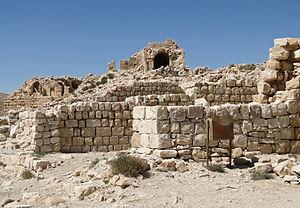
Ruines à l'intérieur du Krak de Montréal, Shaubak, Jordanie
La seigneurie d'Outre-Jourdain aussi appelée seigneurie de Montréal, du nom de sa capitale, était au XIIᵉ siècle un fief du royaume de Jérusalem situé à l'est du Jourdain.
Le krak de Montréal ou de Mont Réal, aussi appelé par les historiens arabes Karac el Chobac, château d'al-Shawbak ou de Schaubak est un château fort datant du XIIᵉ siècle, à l'époque des croisades. Il est situé dans la région d'Édom à environ 50 km au sud-est de la mer Morte. Les ruines d'al-Shawbak sont situées en Jordanie.